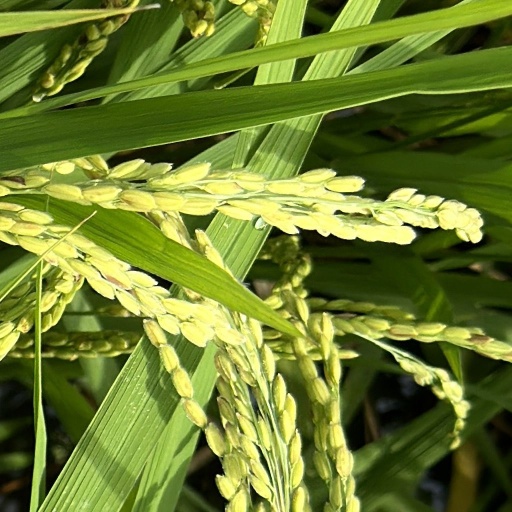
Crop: rice